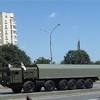
Label: Rs-24